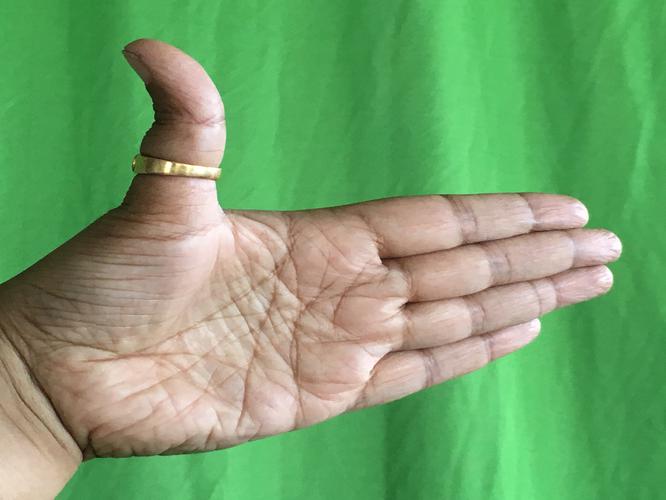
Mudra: Ardhachandran
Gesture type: single_hand